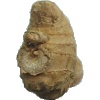
Label: ginger_root